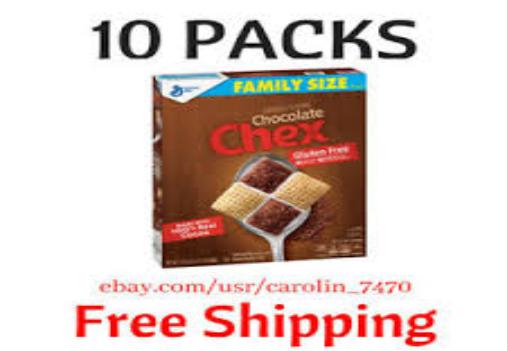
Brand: Chocolate Chex
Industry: Food